1980 Fiesta Bowl

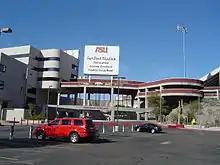
Sun Devil Stadium in Tempe, Arizona, hosted the Fiesta Bowl.

The 1980 Fiesta Bowl was the tenth edition of the college football bowl game, played at Sun Devil Stadium in Tempe, Arizona on Friday, December 26. Part of the 1980–81 bowl game season, it matched the tenth-ranked Penn State Nittany Lions and the #11 Ohio State Buckeyes of the Big Ten Conference.